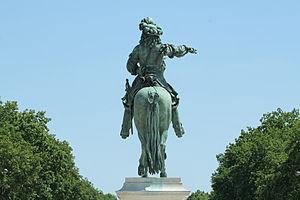
Versailles, place d'armes, statue équestre de Louis XIV.
La place d'Armes est une place de Versailles en France.
L'avenue de Paris est une voie de circulation de Versailles, en France.